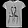
Label: T - shirt / top